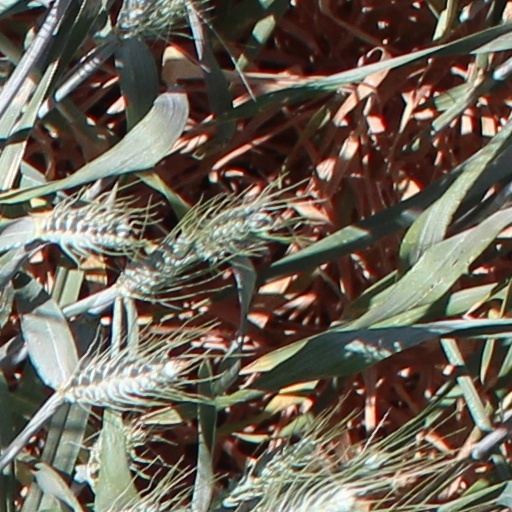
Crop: wheat